Morgan & Dillon

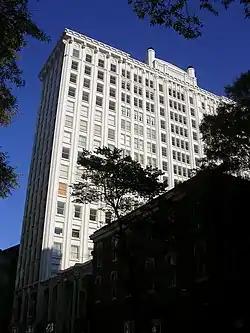
Healey Building

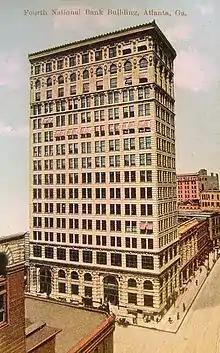
Fourth National Bank building, about 1908

Morgan & Dillon was a major architectural firm of Atlanta, Georgia, USA. It later became Morgan, Dillon & Lewis.